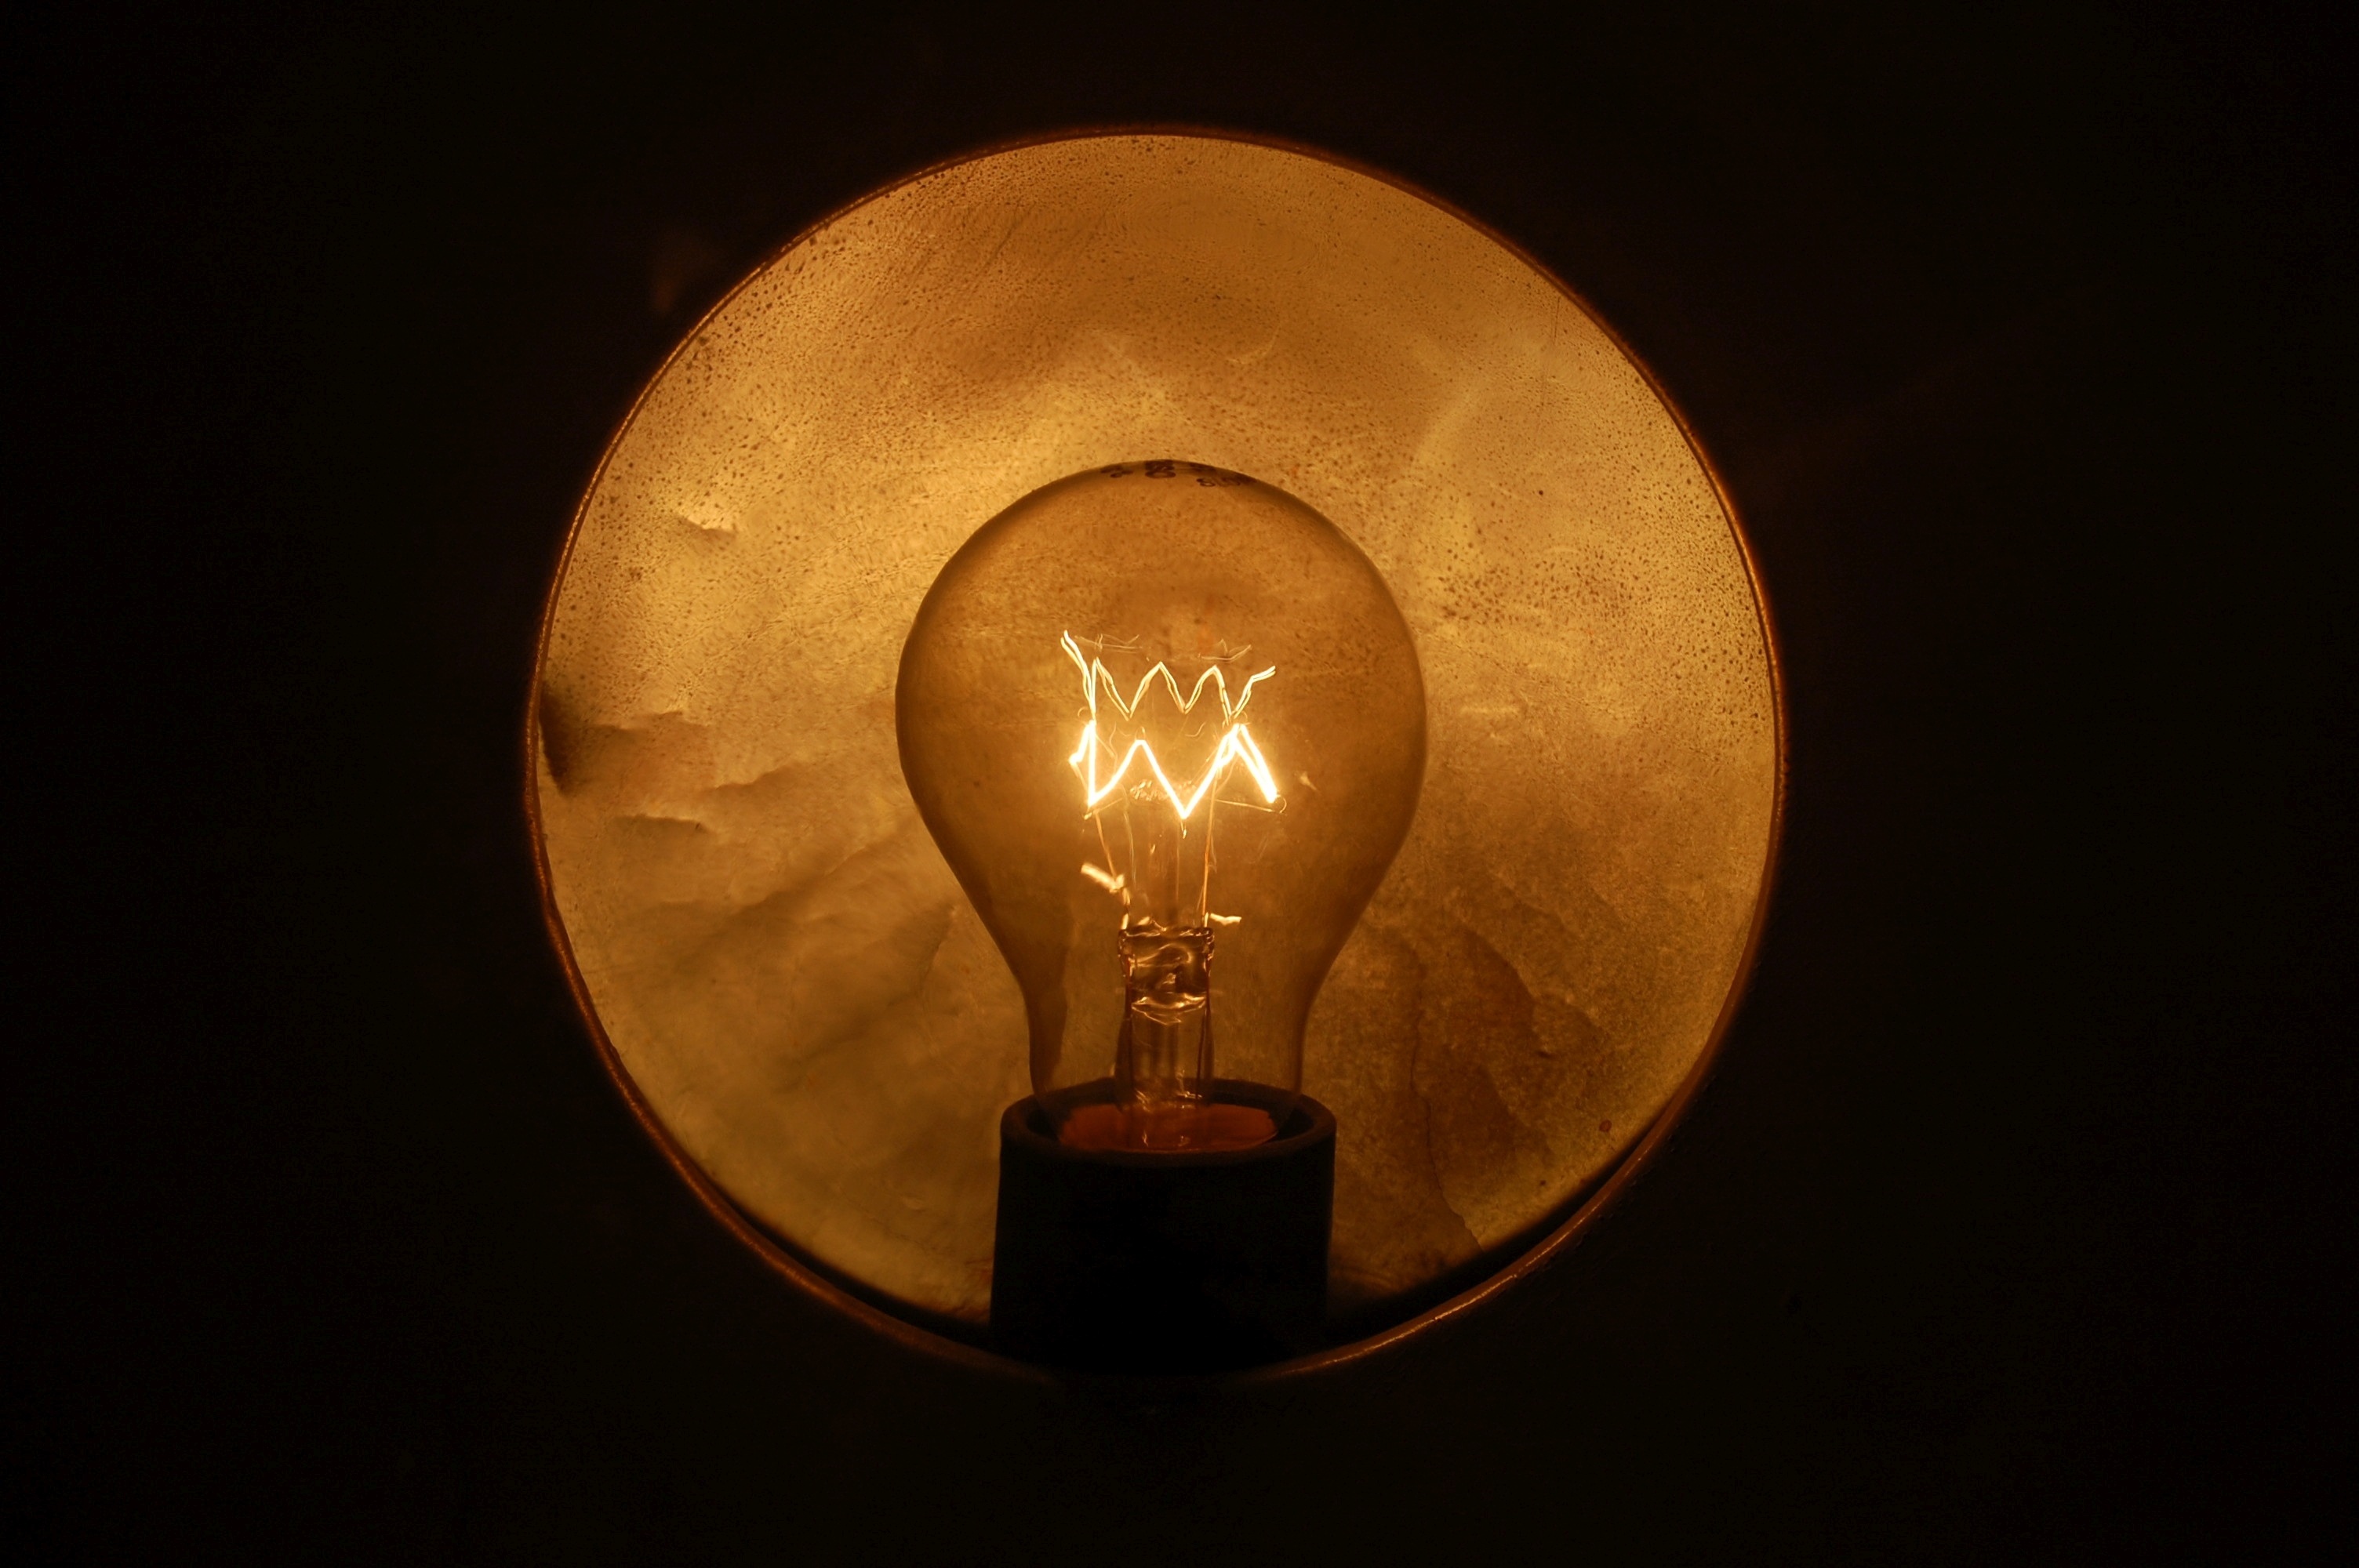
light, night, dark, reflection, shadow, glow, darkness, lamp, light bulb, lighting, circle, light fixture, sphere, shape, macro photography, incandescent light bulb